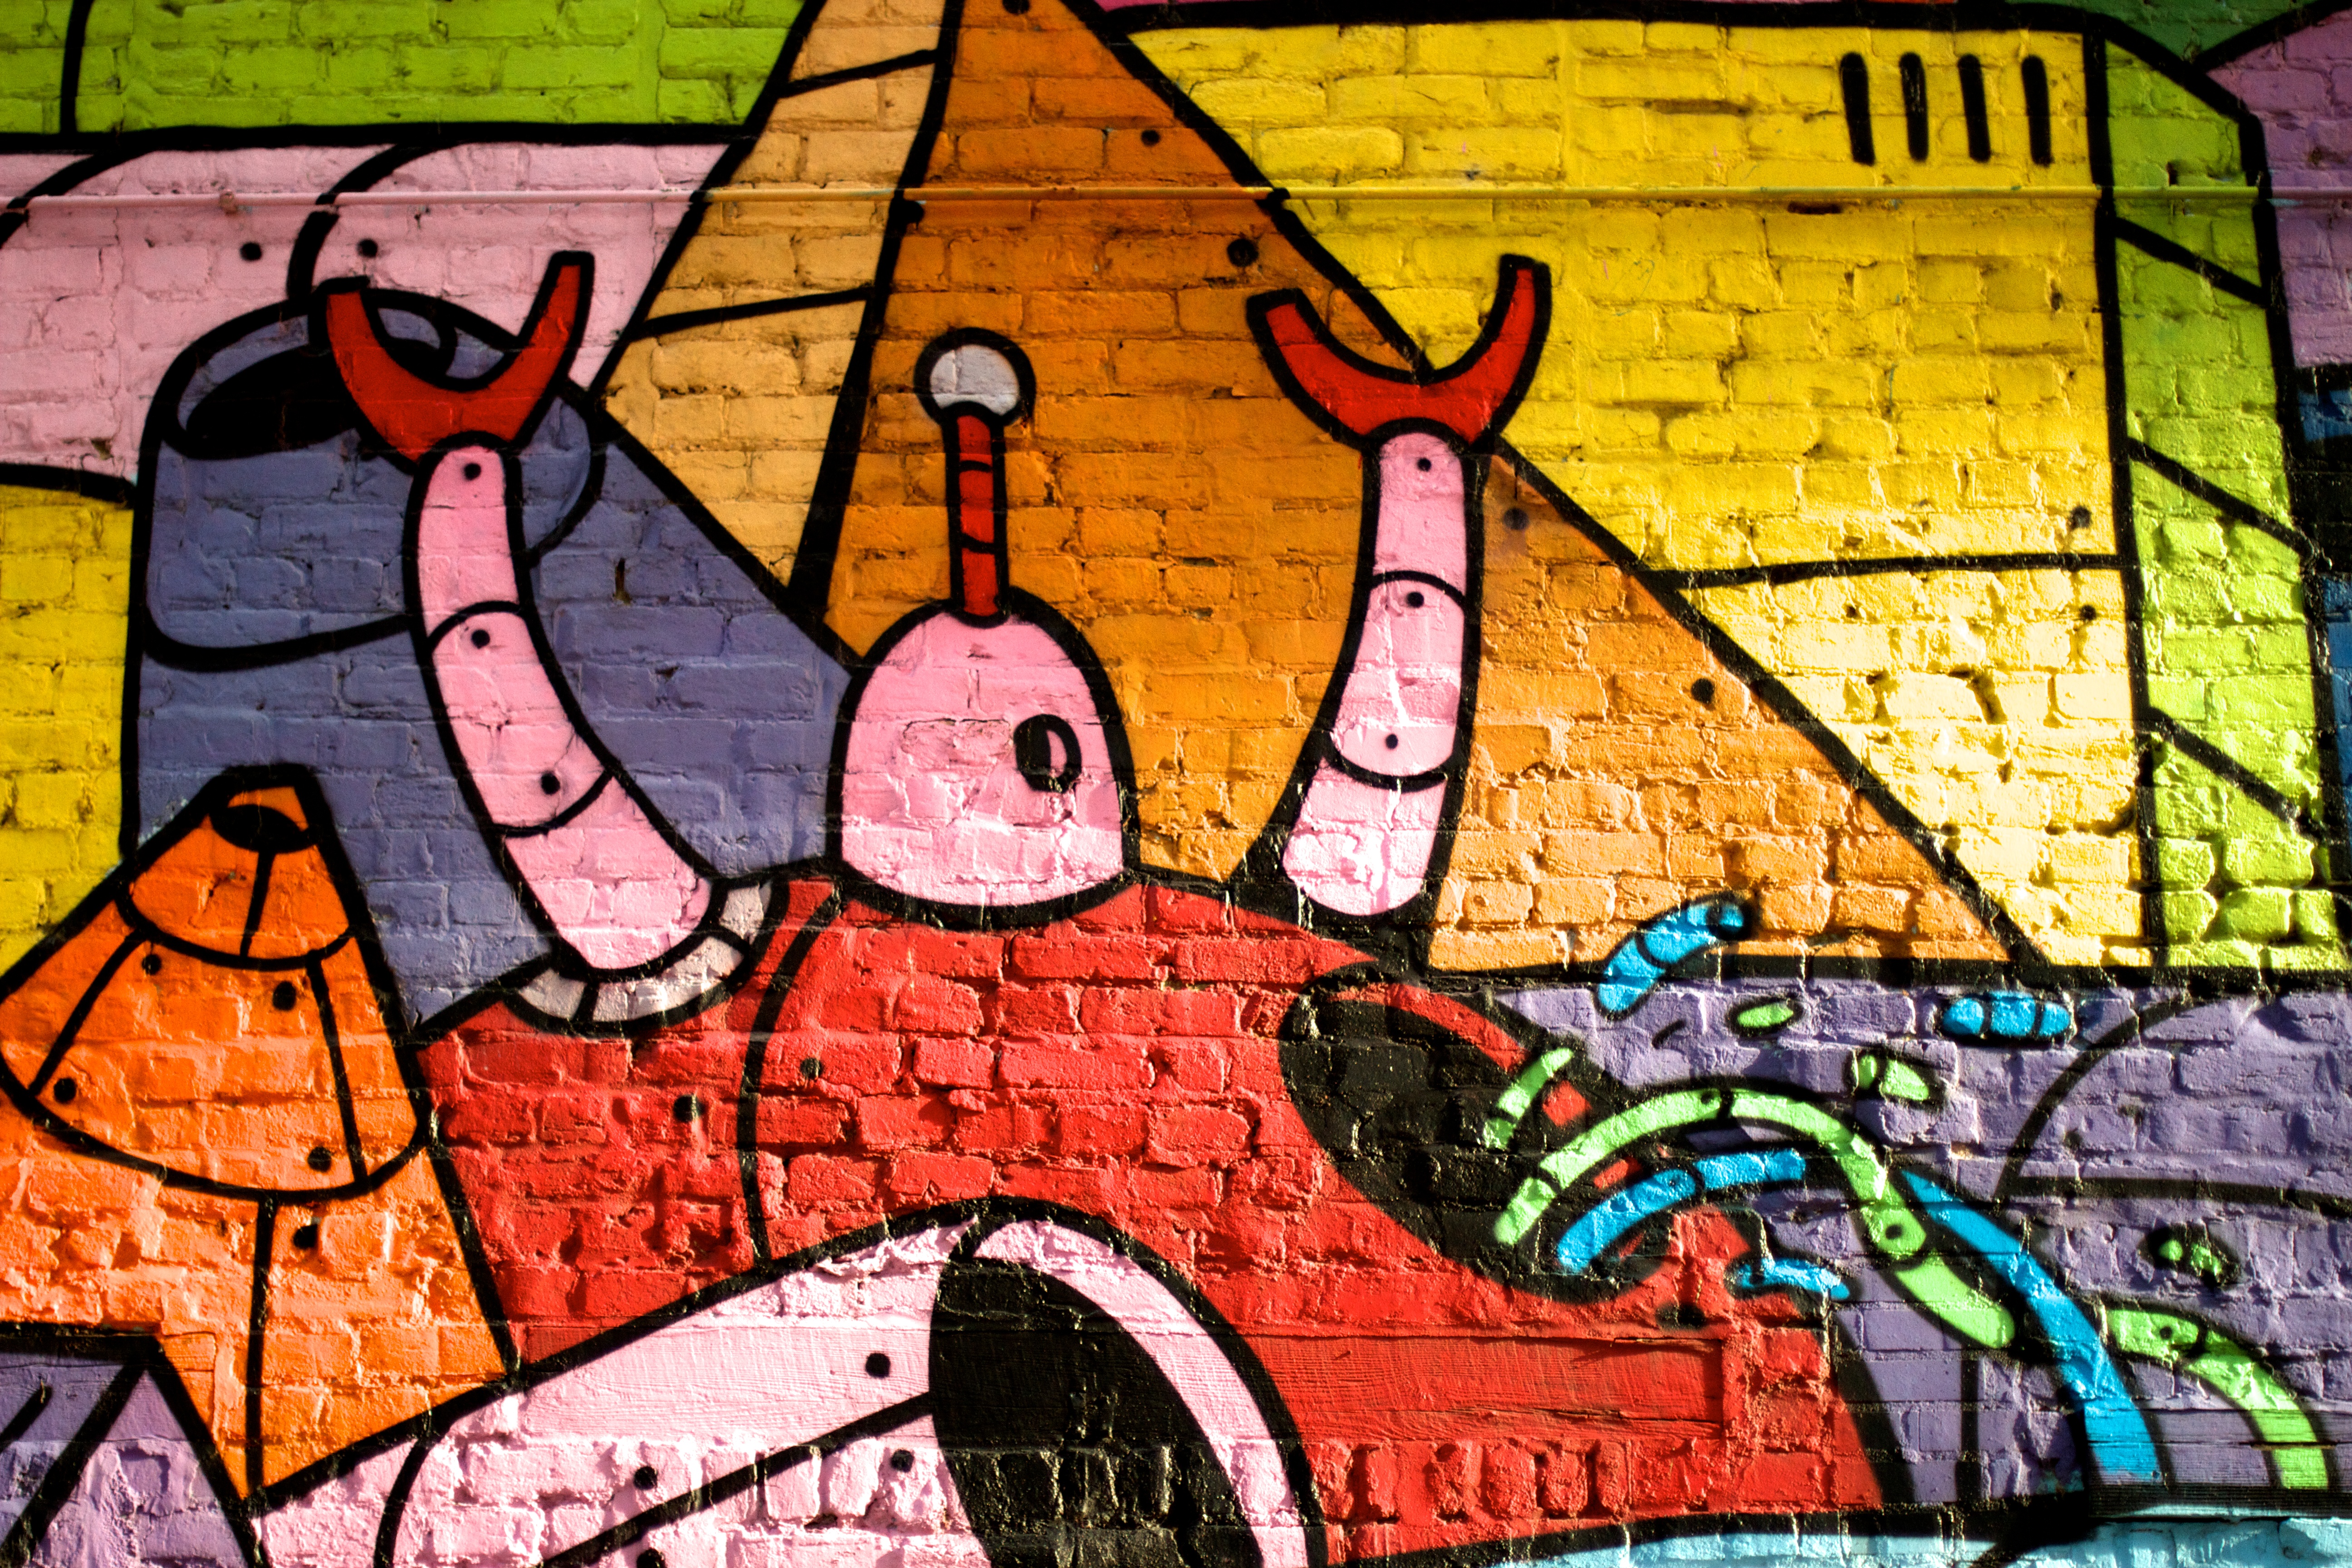
window, glass, graffiti, street art, art, illustration, mural